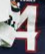
Number: 4